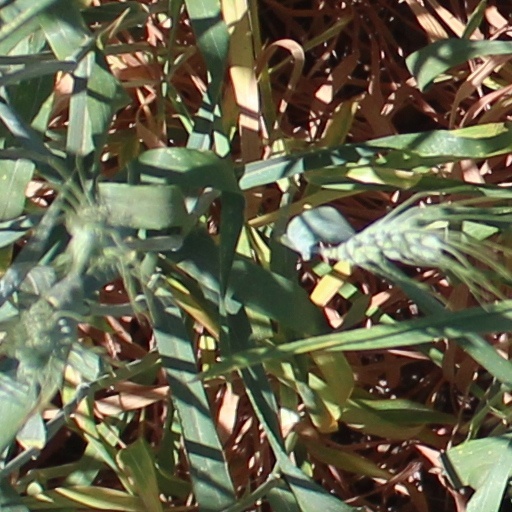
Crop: wheat